Maimunah Mohd Sharif

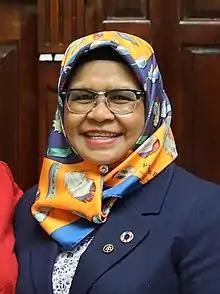
Maimunah in 2018

Dato' Seri Maimunah binti Mohd Sharif (born 26 August 1961) is a Malaysian civil servant and urban planner who has been serving as the 15th Mayor of Kuala Lumpur since August 2024. She also served as the Executive Director of the United Nations Human Settlements Programme (UN-Habitat) from January 2018 until January 2024, becoming the first Asian woman to serve as Executive Director of UN-Habitat. On 20 January 2022, she was re-elected by the UN General Assembly for a two-year term that ended on 19 January 2024.